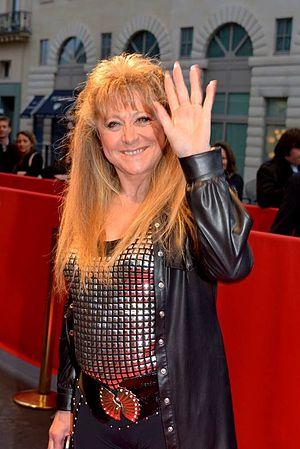
Chantal Richard (Sloane de ""Peter et Sloane"" à l'avant-première du film ""Nos femmes"""
Sloane de son vrai nom Chantal Richard, née le 16 avril 1957 à Orléans, est une chanteuse française, en particulier connue pour sa participation au duo musical Peter et Sloane.
Peter et Sloane était un duo français de musique de variétés des années 1980. Il est constitué de Jean-Pierre Savelli et Chantal Richard. Son plus grand succès commercial est la chanson Besoin de rien, envie de toi composée en 1984.
Je suis une célébrité, sortez-moi de là ! était une émission de télévision française de téléréalité diffusée sur TF1.